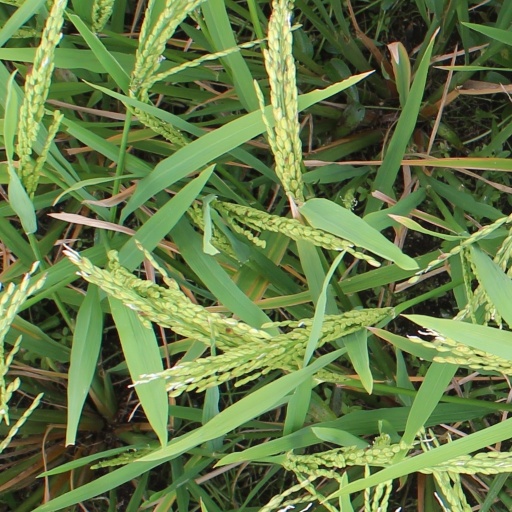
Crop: rice